2011 FIVB Volleyball World Grand Prix

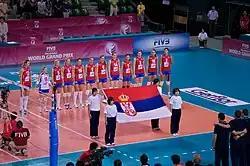
Serbia at 2011 FIVB Volleyball World Grand Prix won the Bronze medal

The finals took place 24–28 August at the Macau East Asian Games Dome in Macau, China.